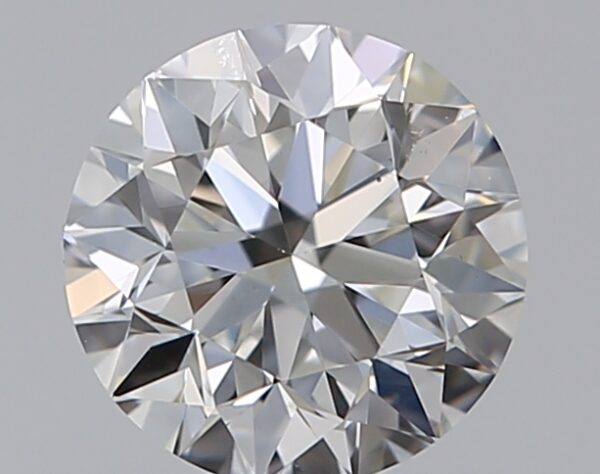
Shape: round
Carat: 0.5
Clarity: SI2
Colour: G
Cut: GD
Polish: EX
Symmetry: VG
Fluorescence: N
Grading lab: GIA
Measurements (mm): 4.98 x 5.02 x 3.22